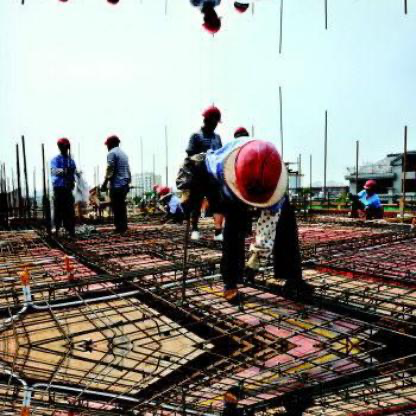
Objects in the image:
label: helmet
label: helmet
label: helmet
label: helmet
label: helmet
label: helmet
label: helmet
label: helmet
label: helmet
label: helmet